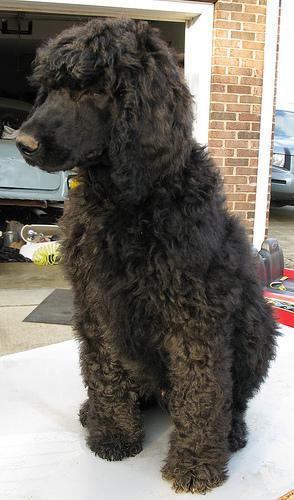
standard_poodle